Palatine L 2

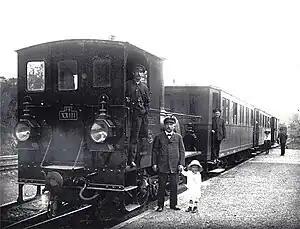
No. XXIII "KLINGBACH" in 1903

The Palatine Class L 2 were a group of steam locomotives used on the Palatinate Railway in early 20th century Bavaria. They were built for the line between Speyer and Neustadt an der Weinstrasse (Neustadt-Speyer railway). Because the engines were to be used double-headed, they had doors on the front and rear of the driver's cabs and an opening in the running plate. This enabled access to the locomotive from the train whilst running.